Teen Wolf Too

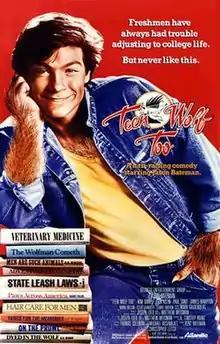
Theatrical release poster

Teen Wolf Too is a 1987 American fantasy comedy film directed by Christopher Leitch, from a script written by R. Timothy Kring. It is the sequel to "Teen Wolf" (1985), and second installment overall in the "Teen Wolf" franchise. Starring in his feature film debut, Jason Bateman stars as the cousin to Michael J. Fox's character from the first installment. James Hampton, John Astin and Kim Darby feature in supporting roles.